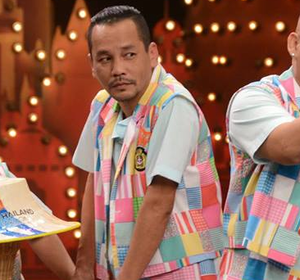
Pongsak Pongsuwan, né le 7 avril 1966 dans la province de Sukhothai, est un acteur comique thaïlandais.